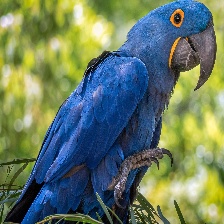
Species: HYACINTH MACAW
Scientific name: ANODORHYNCHUS HYACINTHINUS
ImageNet parent category: macaw